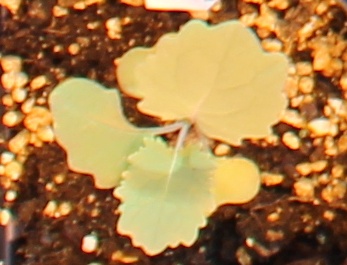
Label: Canola